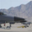
Label: airplane